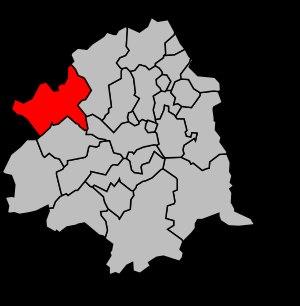
Le canton d'Armentières est une division administrative française, située dans le département du Nord et la région Hauts-de-France. À la suite du redécoupage cantonal de 2014, les limites territoriales du canton sont remaniées. Le nombre de communes du canton passe de 8 à 11.